Karyn Parsons

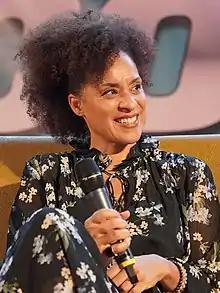
Parsons in 2021

Karyn Parsons Rockwell (born October 8, 1966) is an American actress, author and comedian. She is known for her role as Hilary Banks on the NBC sitcom "The Fresh Prince of Bel-Air" from 1990 to 1996. Parsons also starred in the 1995 film "Major Payne" opposite Damon Wayans, and in "The Job" (2001–2002) as Toni.